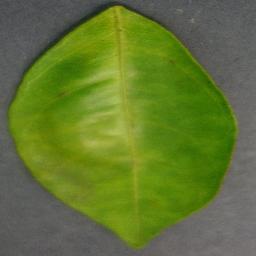
Label: Orange___Haunglongbing_(Citrus_greening)